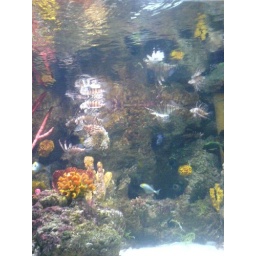
Sweet photo, here. I think there were lion fish in this tank.